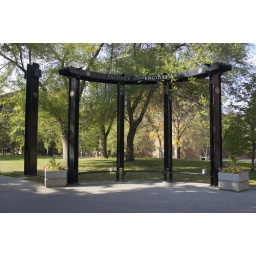
Beside the Comp Sci building and near a large number of Engineering buildings on the U of A campus.